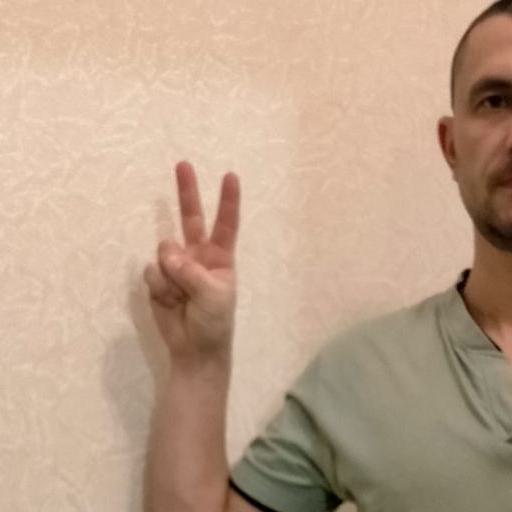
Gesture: peace